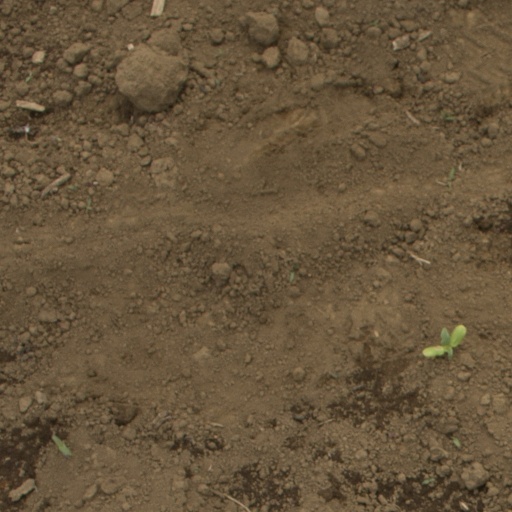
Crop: Jerusalem artichoke